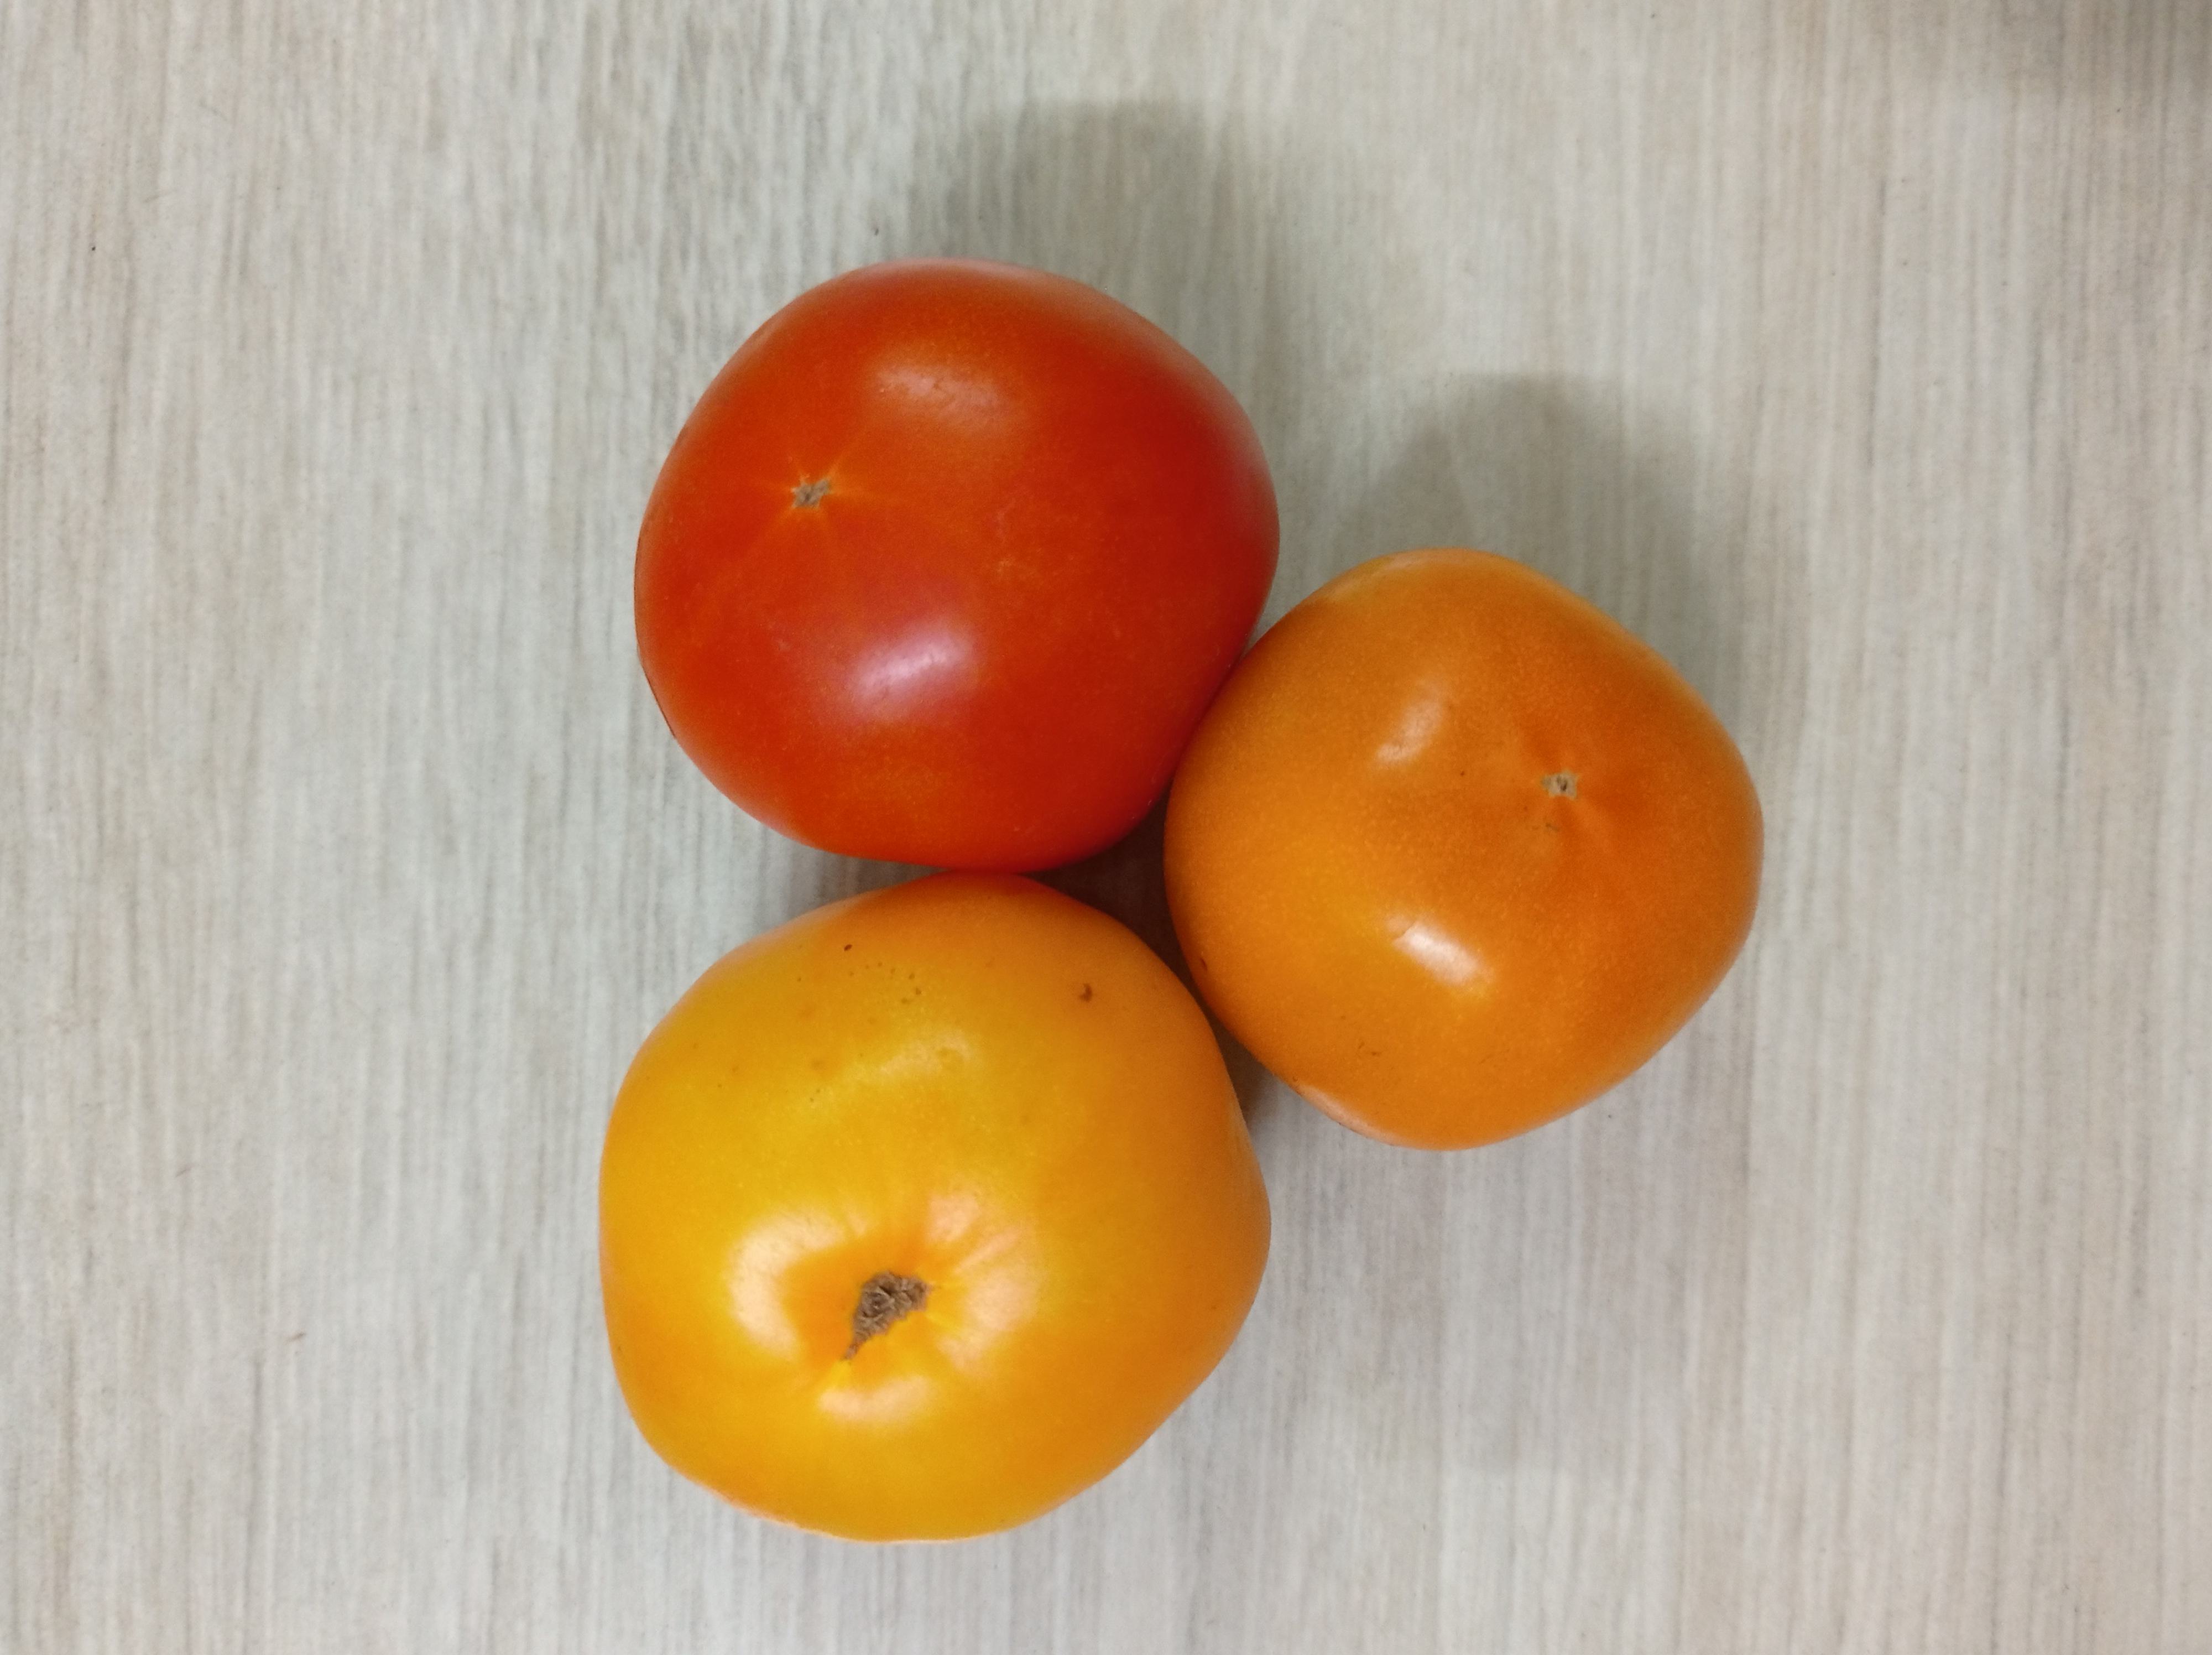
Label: Fresh